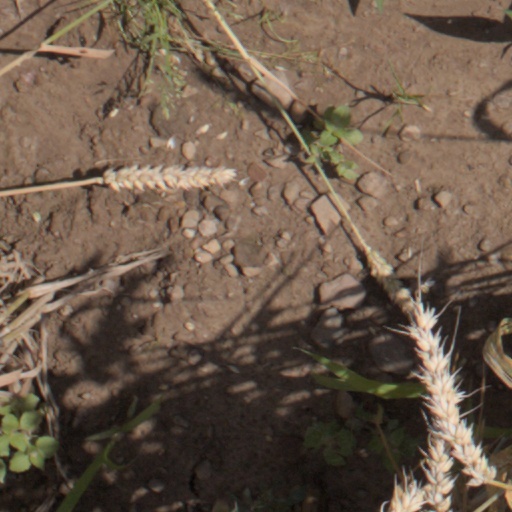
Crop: wheat